Richter City Roller Derby

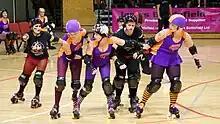
Richter City (in purple) take on the Sydney Roller Derby League in March 2011

In March 2011 Richter City hosted New Zealand's first international roller derby bout, pitting the All Stars against the Sydney Roller Derby League's Assassins. The All Stars lost the bout 164–128. In November 2011 the Richter City All Stars traveled to Sydney for the away leg of their home and away tie against the Sydney Assassins. Again the Assassins proved too strong.